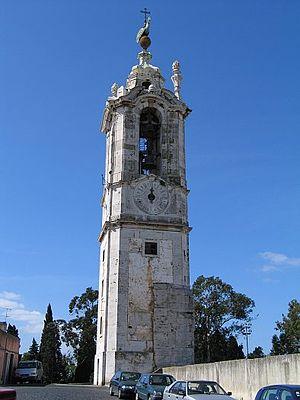
Le Palais national d'Ajuda, ou Palais de Notre-Dame d'Ajuda, est un monument national portugais, situé dans la paroisse d'Ajuda, à Lisbonne.